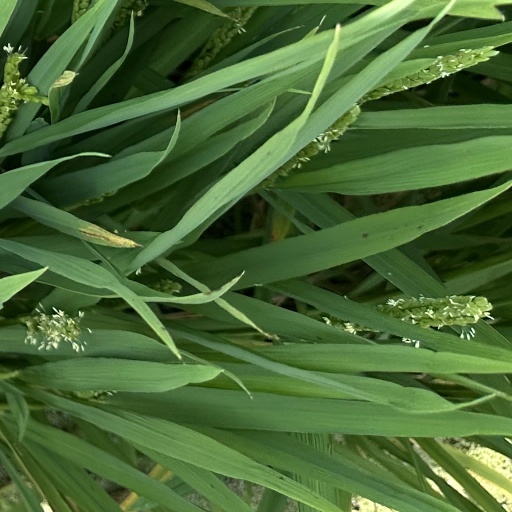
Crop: rice